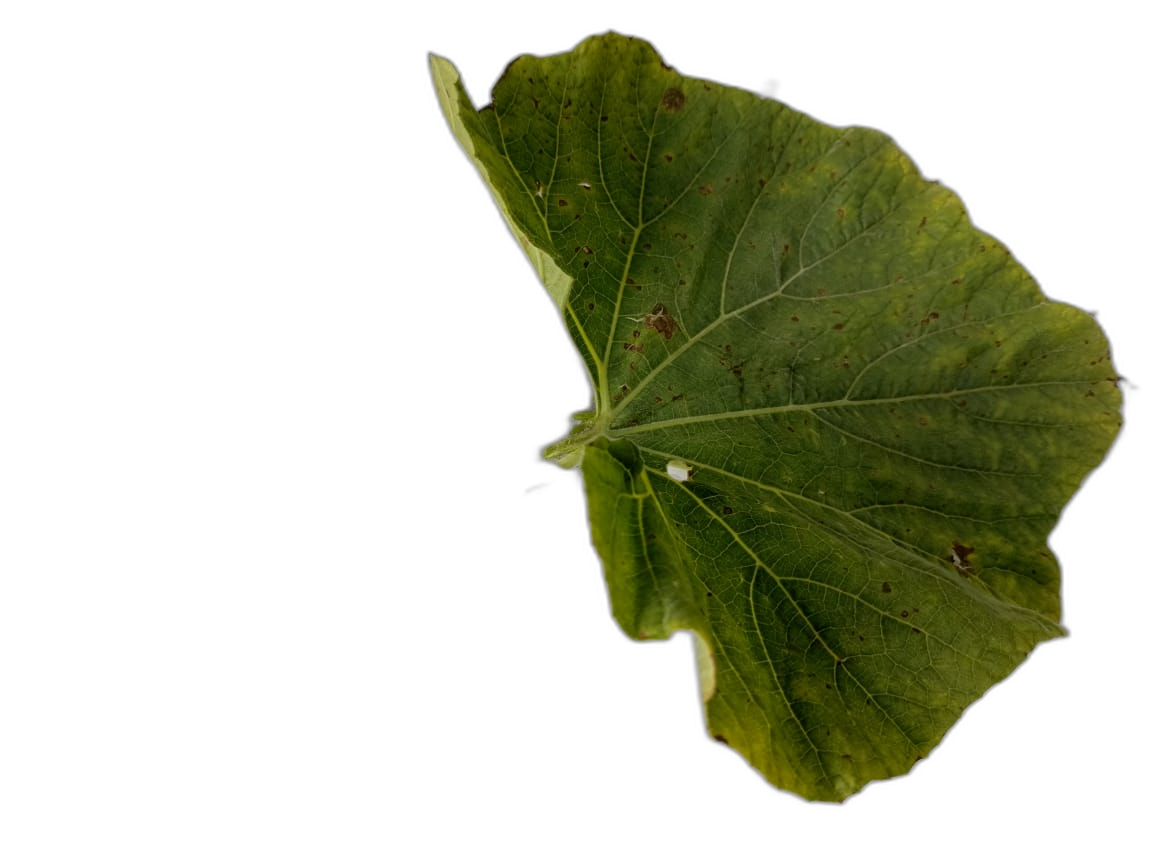
Crop: Bottle Gourd
Label: Alternaria_Leaf_Blight